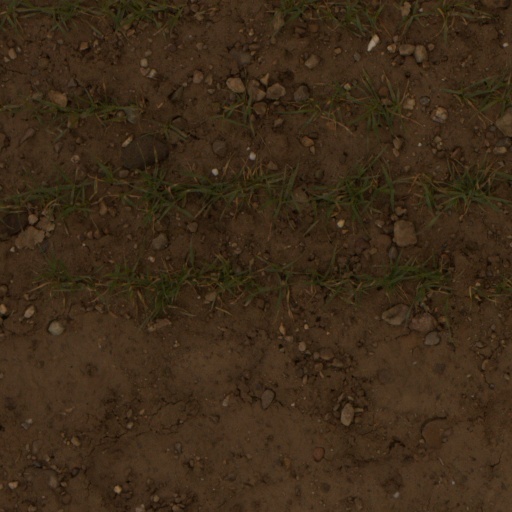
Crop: wheat